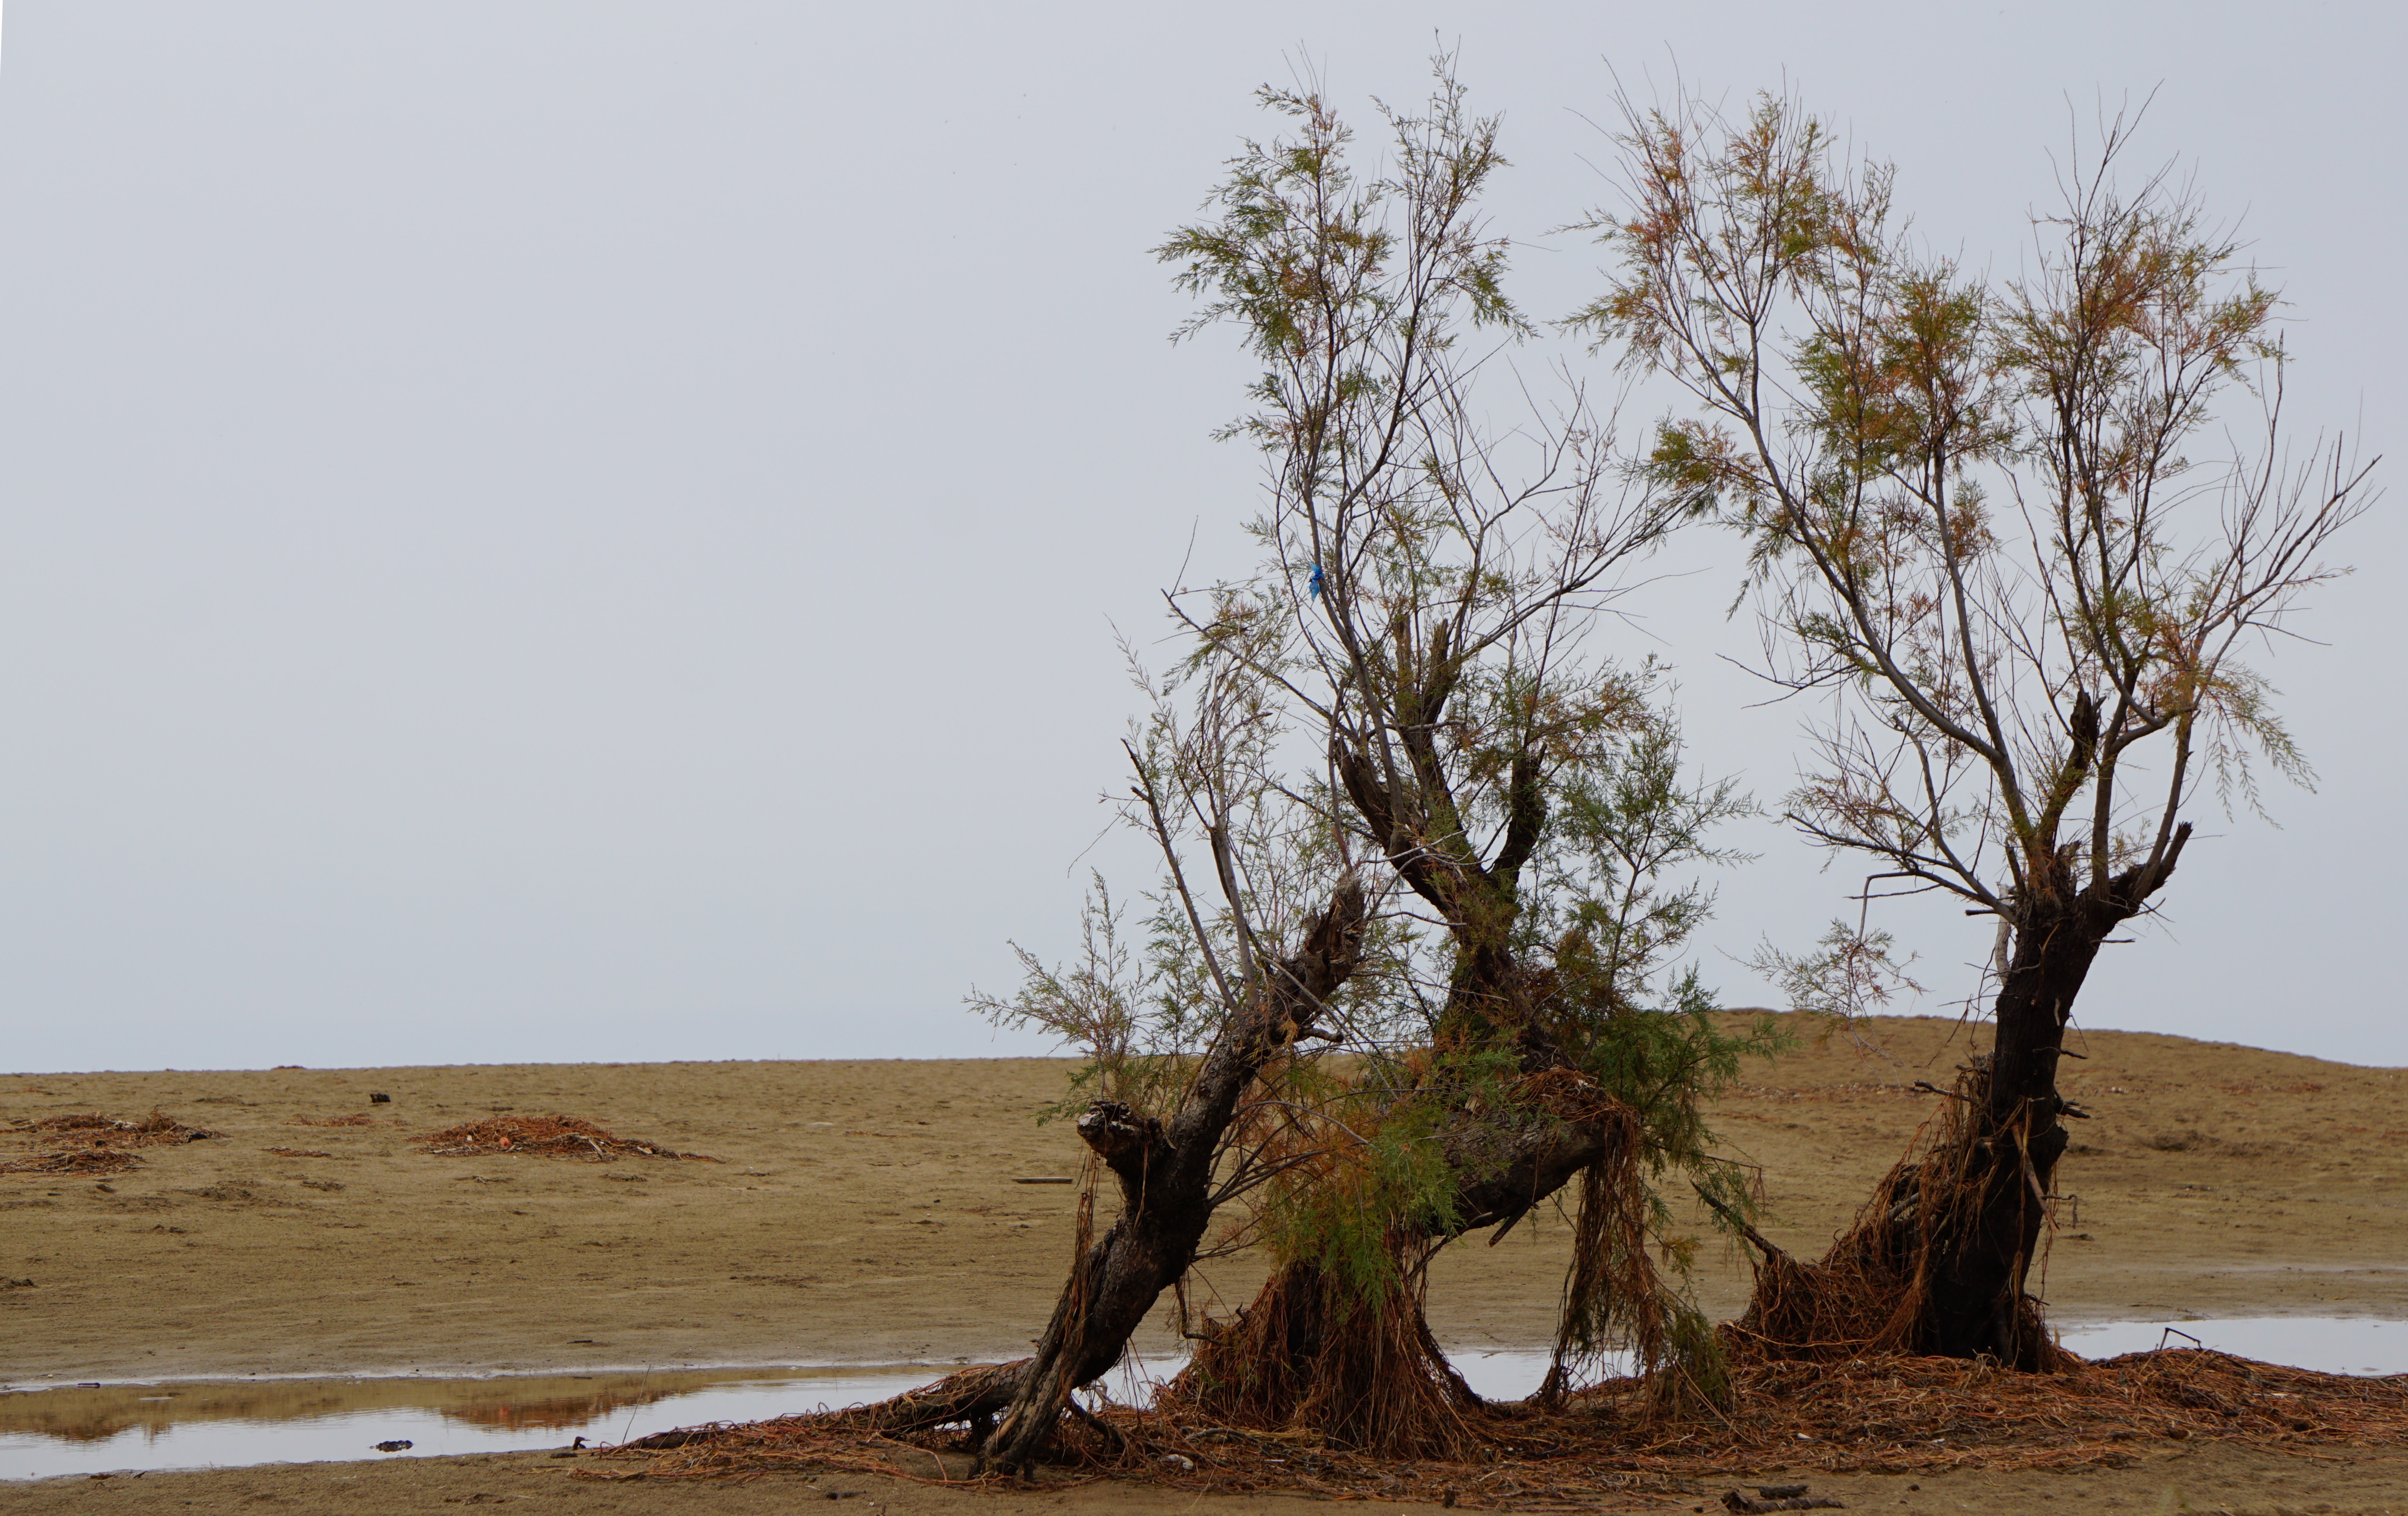
beach, landscape, tree, branch, plant, wood, soil, savanna, trees, seasons, safari, natural environment, woody plant, autumn at sea